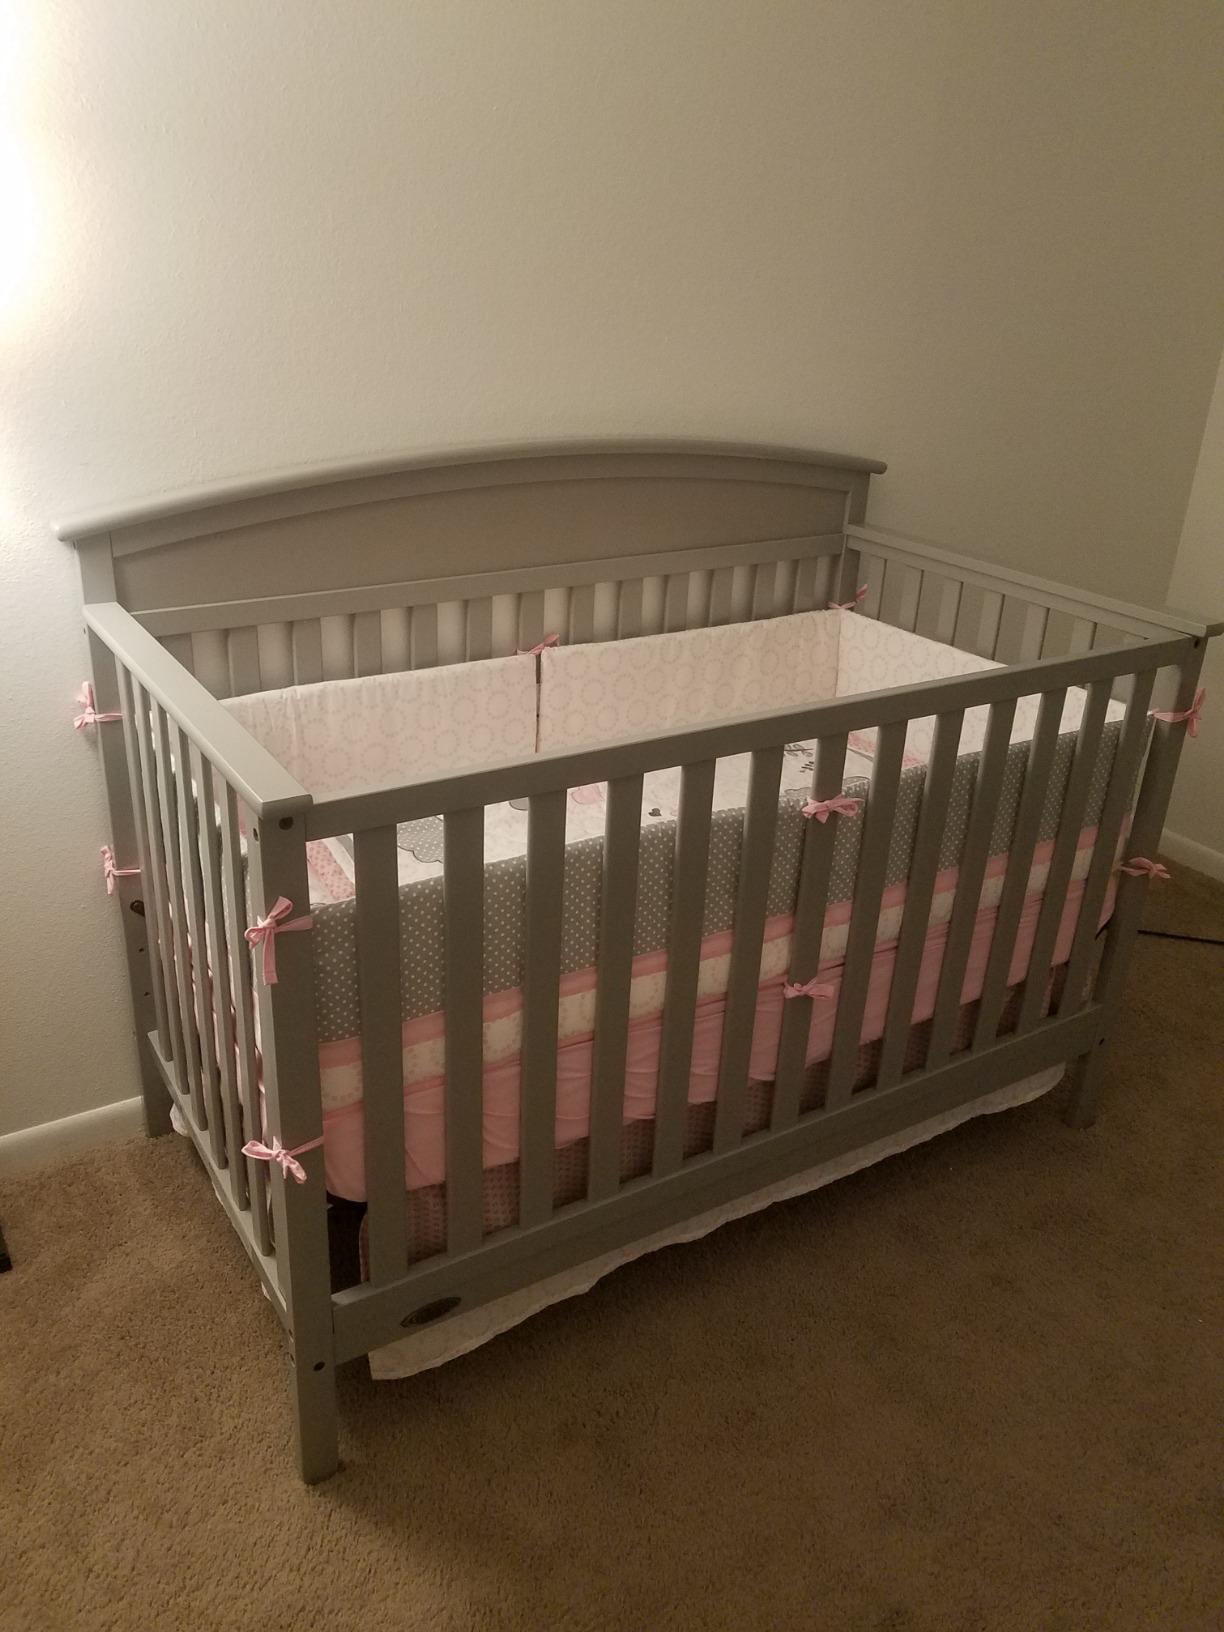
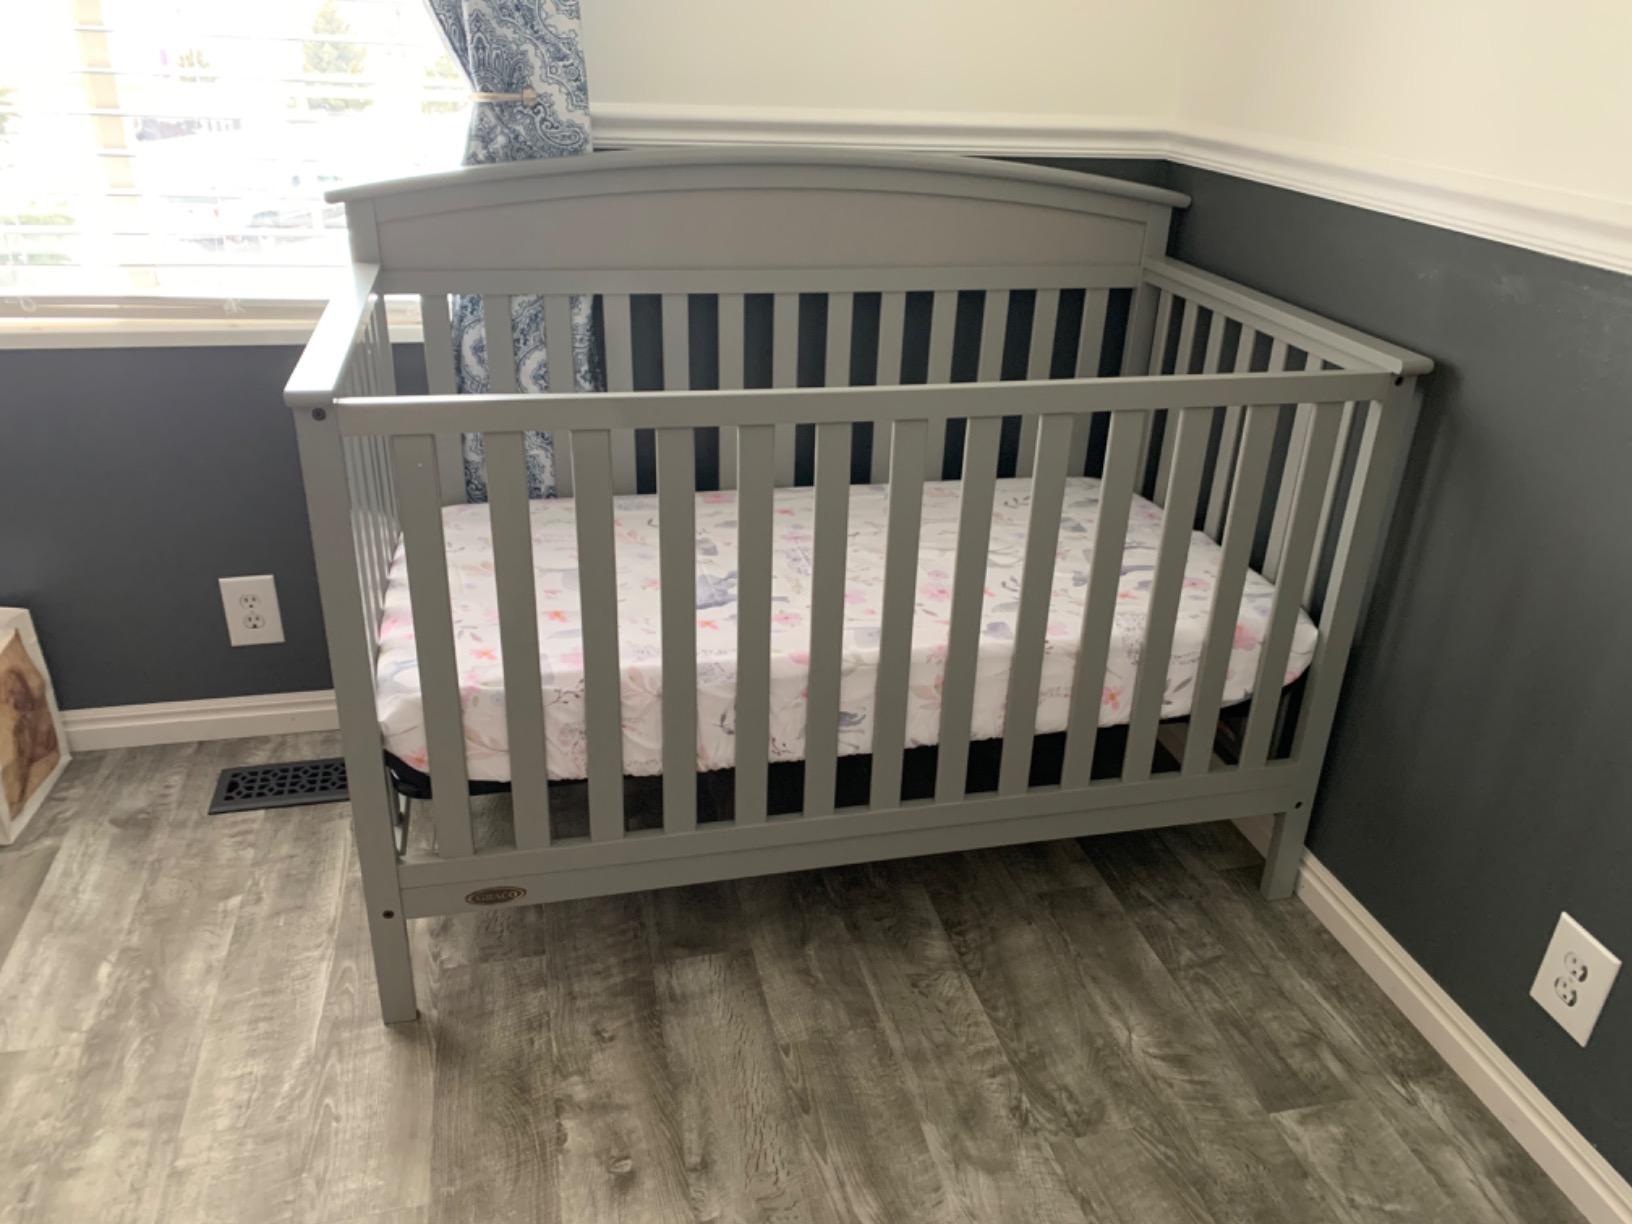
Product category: products_crib
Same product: yes